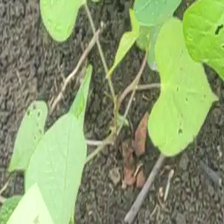
Weed species: Obscure_morning _glory(Ipomoea obscura)